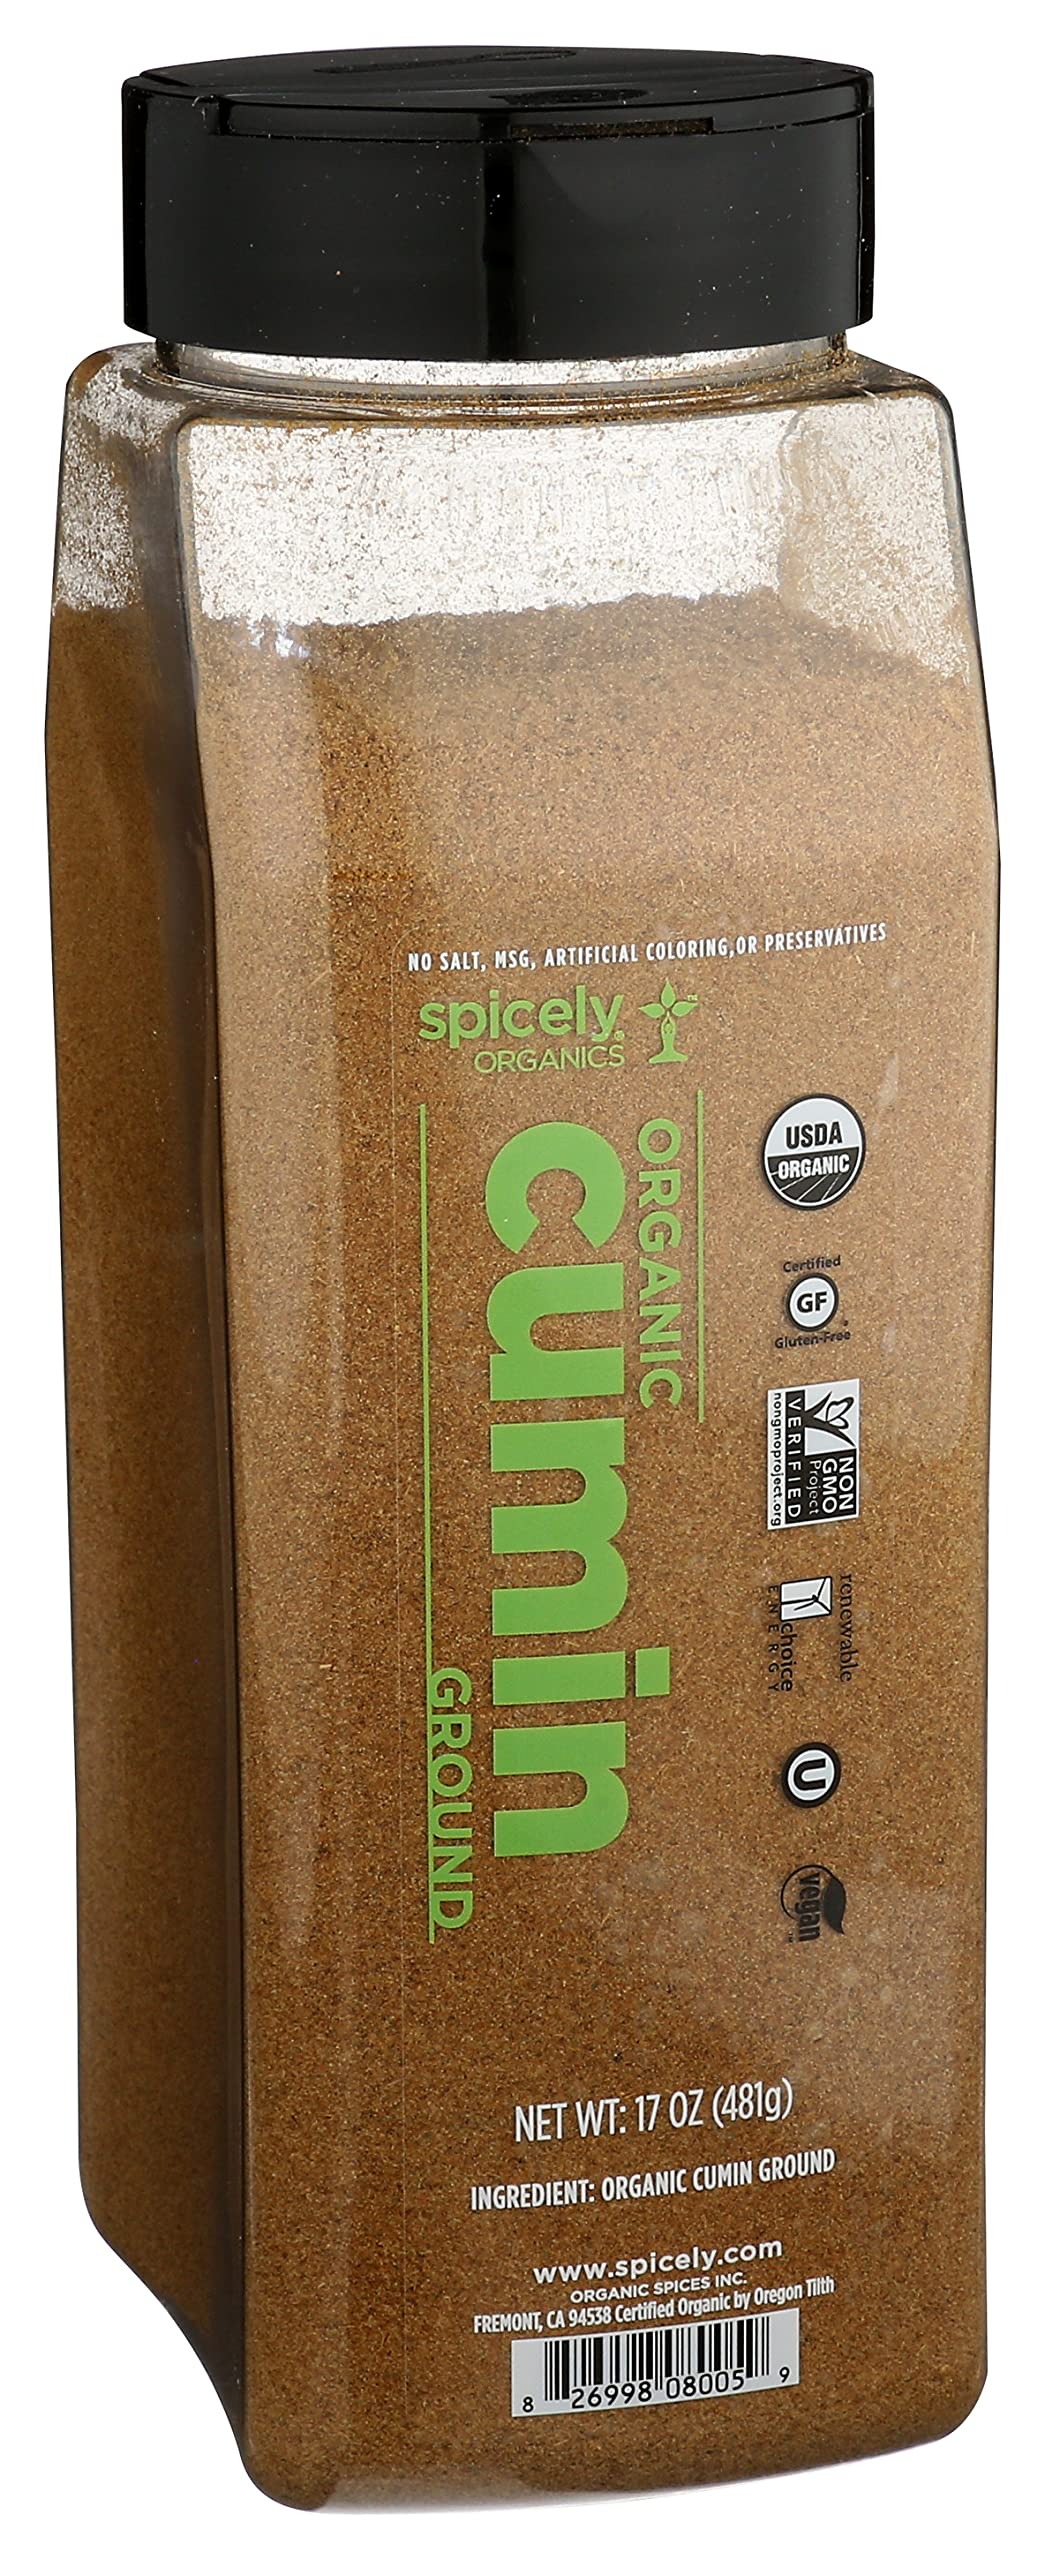
Item Name: Spicely Organic Cumin Ground 17 Oz Certified Gluten Free
Bullet Point 1: Certified USDA Organic, Gluten Free, Non-GMO, Vegan, Kosher. Certifications available at Spicely Organics.
Bullet Point 2: Compact sizes great for sampling
Bullet Point 3: Minimal packaging used to reduce environmental impact
Bullet Point 4: Bags are nonresealable
Product Description: A flowering plant in the Apiaceae family, cumin produces a brown fruit (its seeds) with nine ridges. It closely resembles caraway seeds, but a bit more green, longer, and straighter. The seeds have long used since the second millennium BC. Cumin as a substitute for pepper by the Romans. And it was believed by Europeans during the Middle Ages that cumin would ensure fidelity. Traditionally, German grooms kept cumin, along with salt and dill, in their pockets during the wedding ceremony. Cumin is one of the pillars of Latin American cooking after it was introduced to them by the Spanish explorers.
Value: 17.0
Unit: Ounce

Price: 17.99